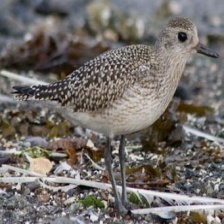
Species: GREY PLOVER
Scientific name: PLUVIALIS SQUATAROLA